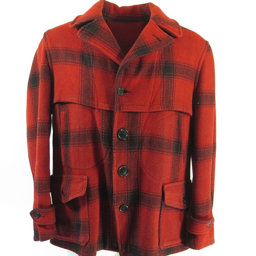
this is an authentic 30s hunting coat .